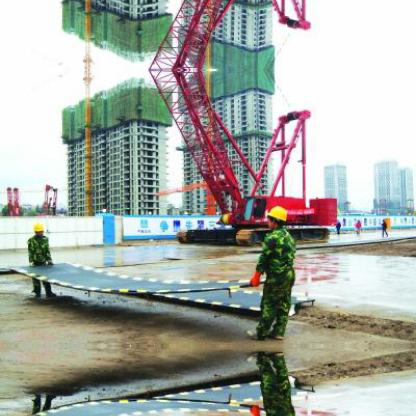
Objects in the image:
label: helmet
label: helmet